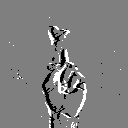
ASL letter: r